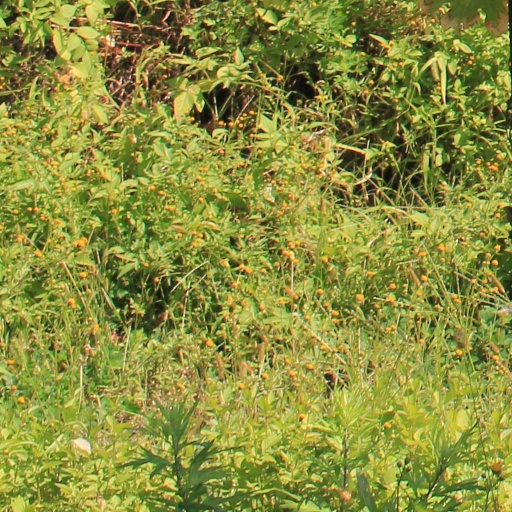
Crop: grape